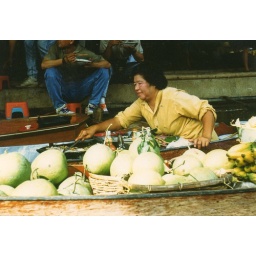
Your takeaway sir! Notice chilli sauce bottle on boat. Taken at floating market near Bangkok, 1991